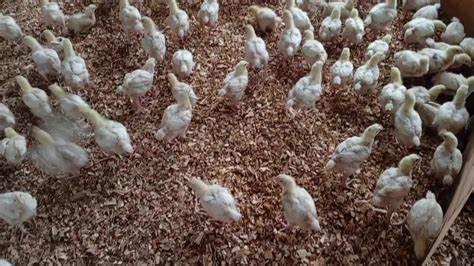
Vifaranga wengi wanaweza kuwa ni wa nyama au wa mayai wenye rangi nyeupe wanazunguka katika banda huku chini kukiwa kuna maganda maalumu kwa ajili ya kutunza joto katika hili eneo.